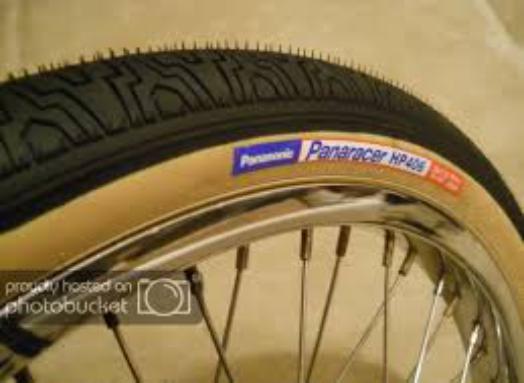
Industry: Transportation